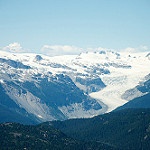
Scene: Outdoor